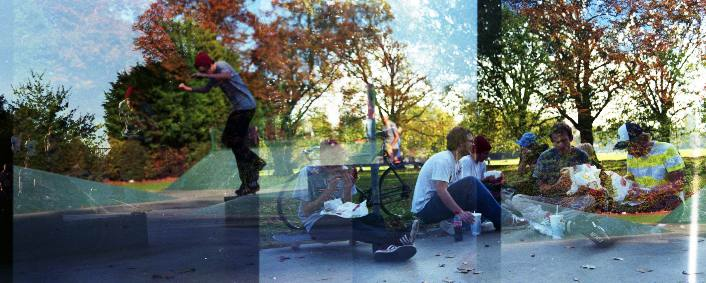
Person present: Yes